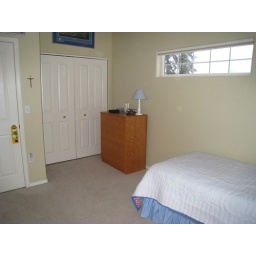
Upstairs bedroom 2 - Spacious closet with built in shelves, mountain views out front and side windows